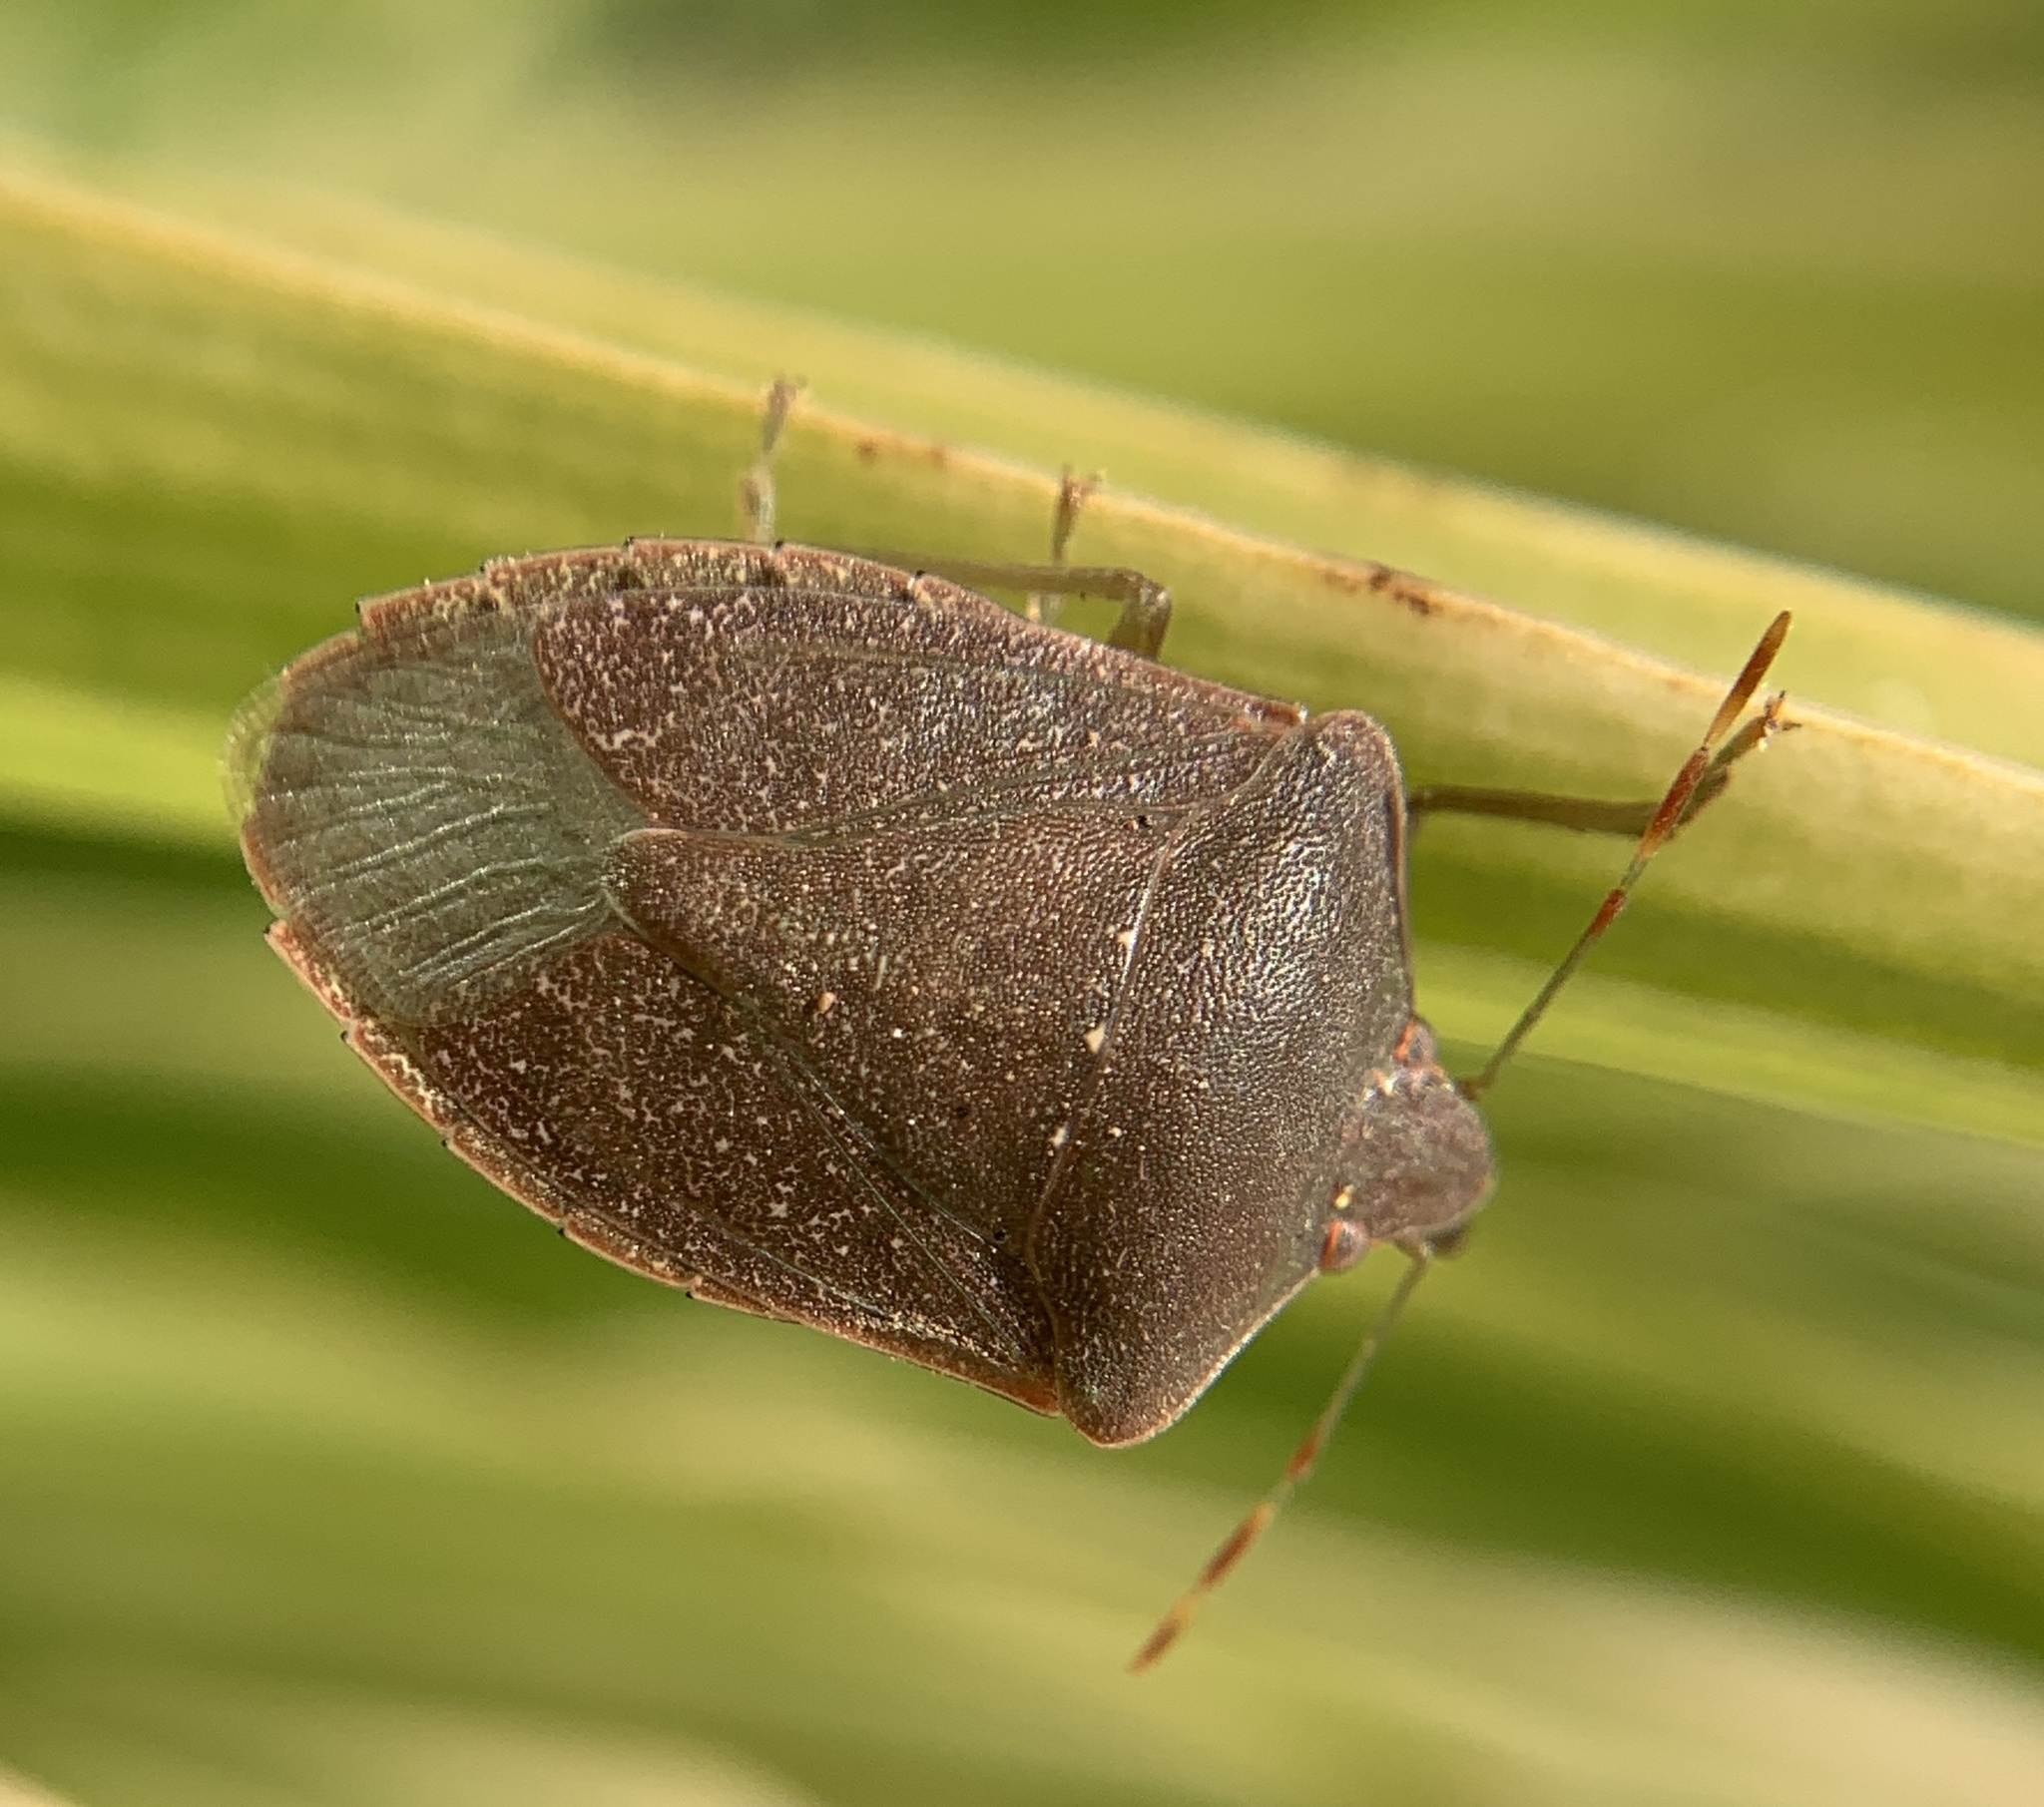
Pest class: stink_bug